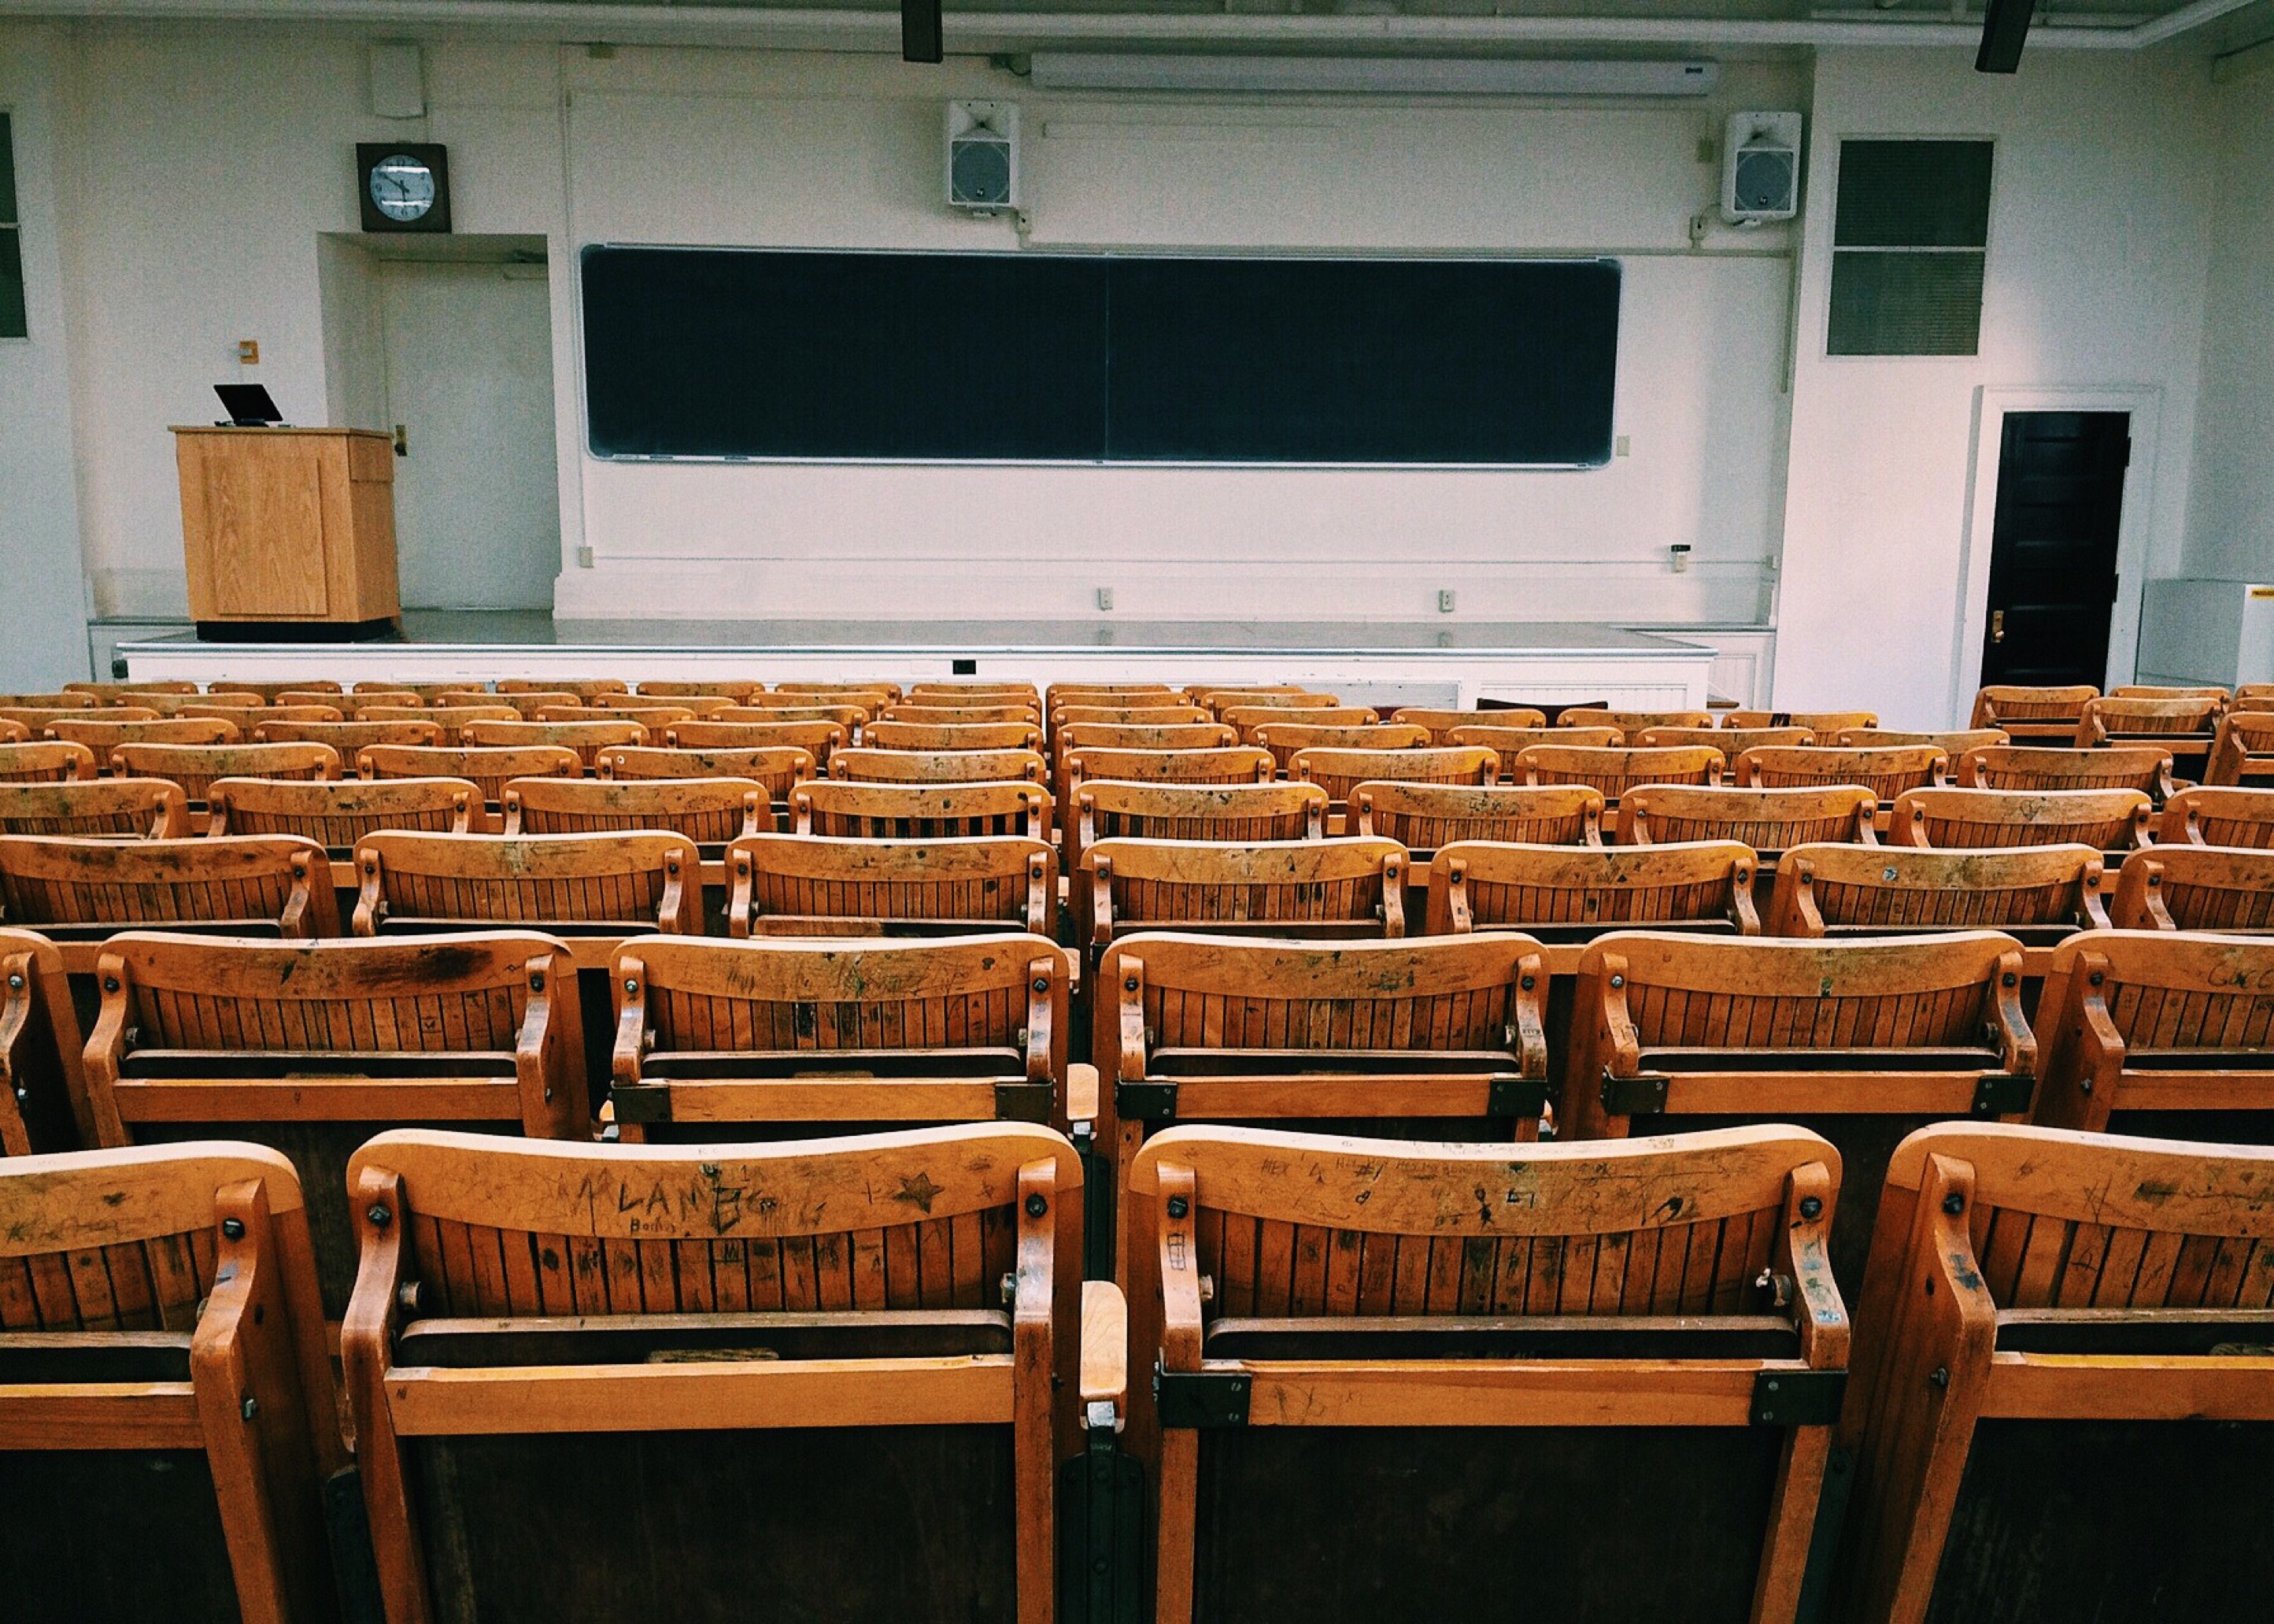
auditorium, meeting, room, education, classroom, theatre, university, school, college, lecture hall, academic conference, conference hall